Jubilee line

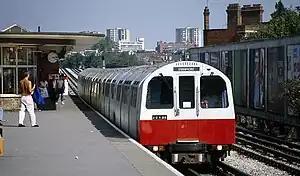
1983 Stock train to Stanmore at Kilburn in 1988

Another part of the works included a section of test tunnel, built near New Cross. This part of London has waterlogged soil that is difficult to tunnel in, so a new tunnelling method, called the bentonite shield, was used experimentally in 1972 to construct a section of tunnel on the line of the proposed Phase 2 route. The experiment was successful, leading to the introduction of this method of construction elsewhere, but when the planned route was altered, this section was left abandoned.